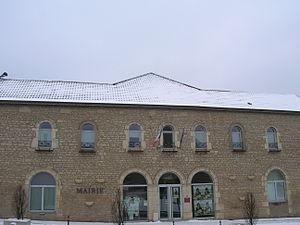
C'est la mairie de Saône sous la neige
Saône est une commune française située dans le département du Doubs en région Bourgogne-Franche-Comté. Cette commune fait partie de Grand Besançon Métropole.